Atari Lynx

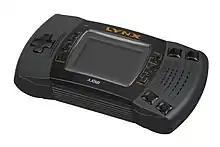
The Lynx II, smaller and lighter than the original

In July 1991, Atari introduced a new version of the Lynx, internally called the "Lynx II", with a new marketing campaign, new packaging, slightly improved hardware, better battery life, and a sleeker look. It has rubber hand grips and a clearer backlit color screen with a power save option (which turns off the backlighting). The monaural headphone jack of the original Lynx was replaced with one wired for stereo. The Lynx II was available without any accessories, dropping the price to .